Question: Please indicate a possible affordance area of the sit_on_bench that can be used for sitting on
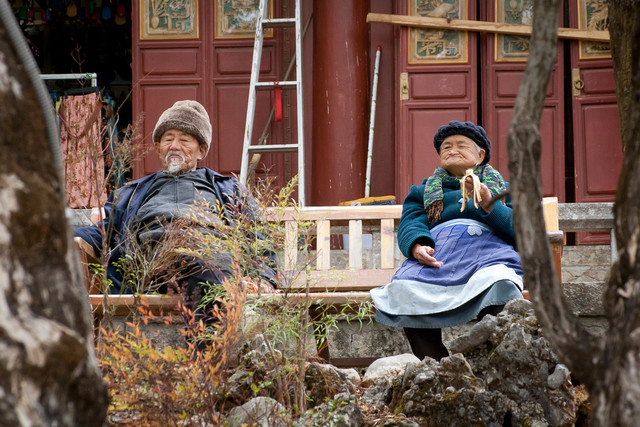
Answer: [102.5, 289, 526.5, 307]